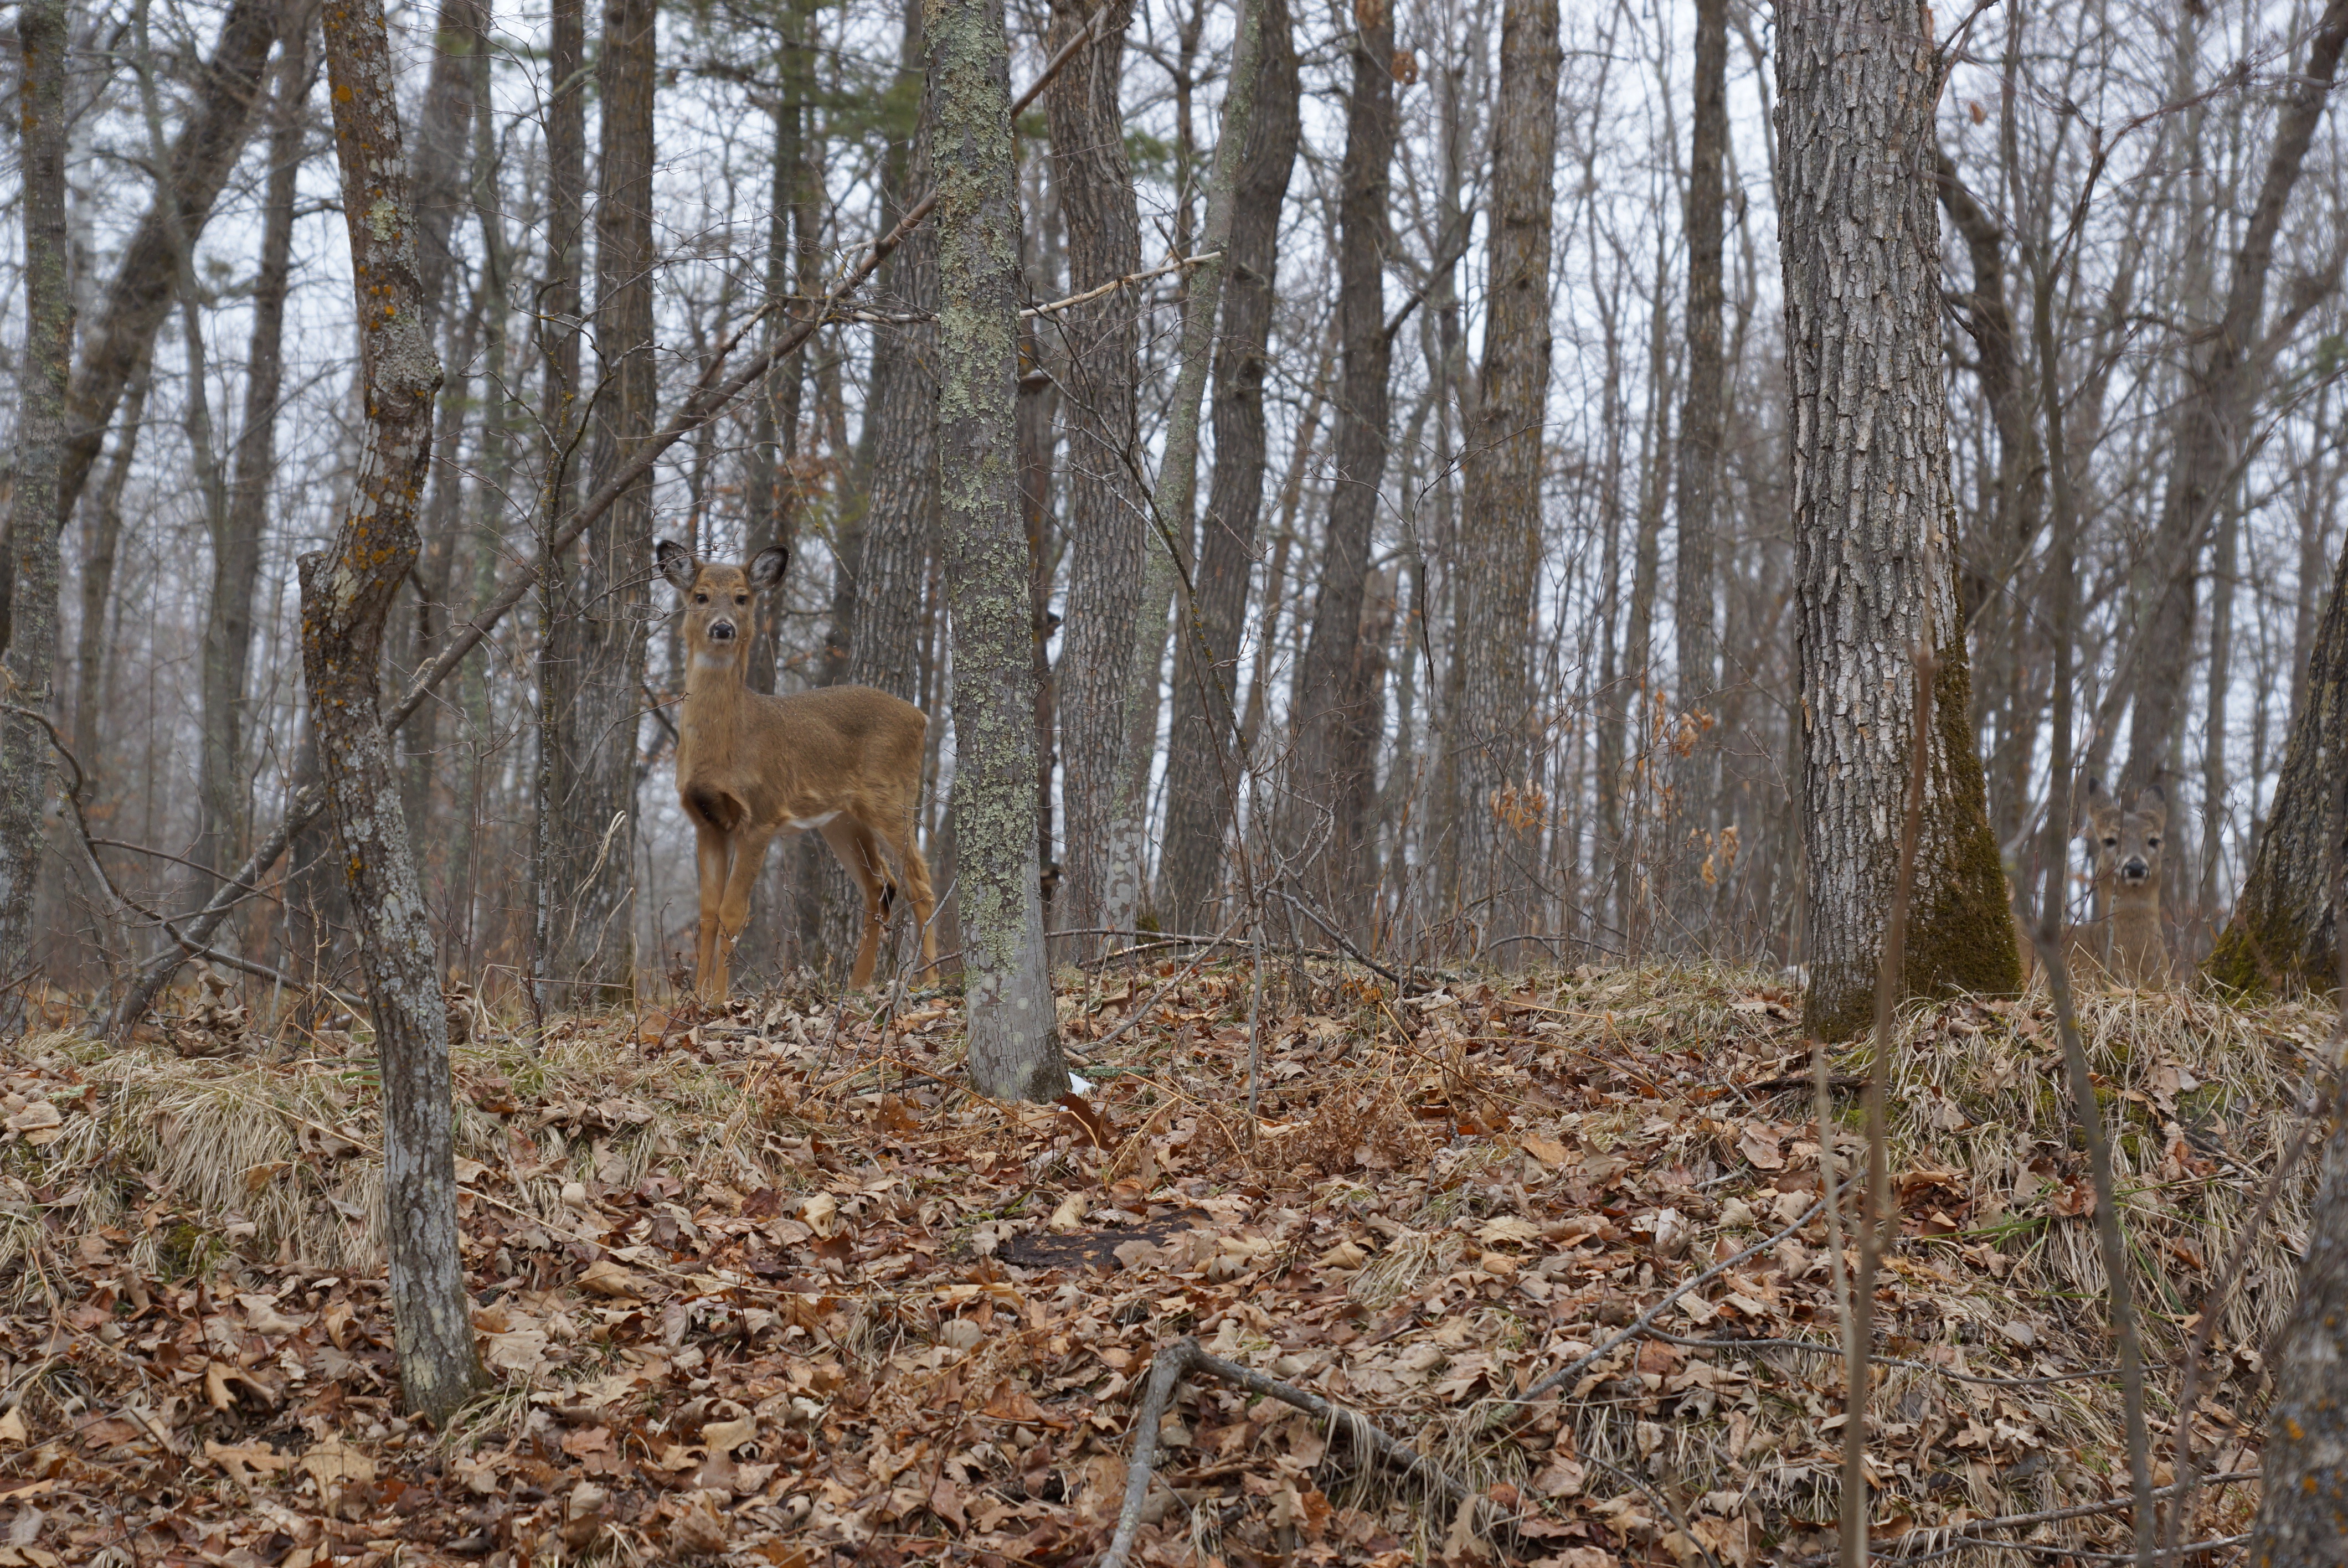
nature, forest, grass, wilderness, trail, animal, wildlife, wild, deer, autumn, brown, mammal, coyote, fauna, camouflage, outdoors, woods, north, woodland, habitat, hunting, ecosystem, minnesota, whitetail, deer hunting, white tailed deer